Howard Yerges

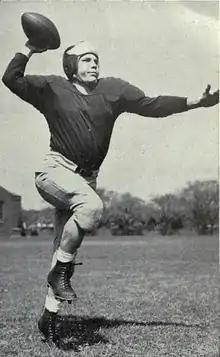
Yerges from 1948 "Michiganensian"

Howard Frederick Yerges Jr. (April 5, 1924 – December 24, 2000) was an American college football player who played quarterback for the Ohio State Buckeyes football team in 1943 and the University of Michigan Wolverines football teams from 1944 to 1947. He was the starting quarterback of the 1947 Michigan Wolverines football team that went undefeated, beat USC 49–0 in the Rose Bowl and is considered by some to be the greatest Michigan football team of all time. As of 2009, Yerges was one of three players (along with Justin Boren and J. T. White) to play on both sides of the Michigan–Ohio State football rivalry.